Effects of Hurricane Dorian in the Bahamas

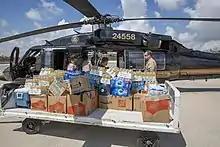
U.S. Customs and Border Protection agents deliver relief supplies to The Bahamas

The National Emergency Management Agency of The Bahamas (NEMA) handled the response to the hurricane, working with the Caribbean Disaster Emergency Management Agency. In the days after Dorian affected The Bahamas, officials surveyed the damage by air. Residents in the Abacos and Grand Bahama suffered from water shortages, power outages, and a lack of telecommunications; these conditions created difficulty in handling the logistics of the disaster. After the storm, at least 2,000 people stayed in government shelters. Thousands of people left Abaco and Grand Bahama in the days after the storm, with the Department of Rehabilitative Welfare Services in New Providence recording 6,854 evacuees entering Nassau by air from September 5–13. Several cruise companies redirected their ships to bring aid and transport passengers off the affected islands. Bahamasair offered free flights out of Abaco and Grand Bahama beginning September 5, though some passengers said they still had to pay. The Royal Bahamas Defence Force and the Royal Bahamas Police Force were deployed to Grand Bahama and Abaco via boat. Widespread looting, however, still occurred in the immediate aftermath of the hurricane.